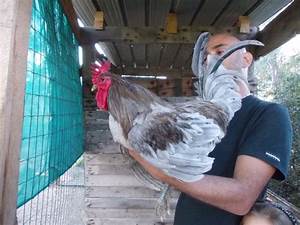
Label: gallina